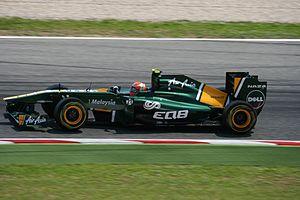
Le Grand Prix automobile d'Espagne 2011, disputé le 22 mai 2011 sur le Circuit de Catalogne, est la 844ᵉ épreuve du championnat du monde de Formule 1 courue depuis 1950 et la cinquième manche du championnat 2011. Il s'agit de la quarante-et-unième édition du Grand Prix d'Espagne comptant pour le championnat du monde, la vingtième disputée à Barcelone.